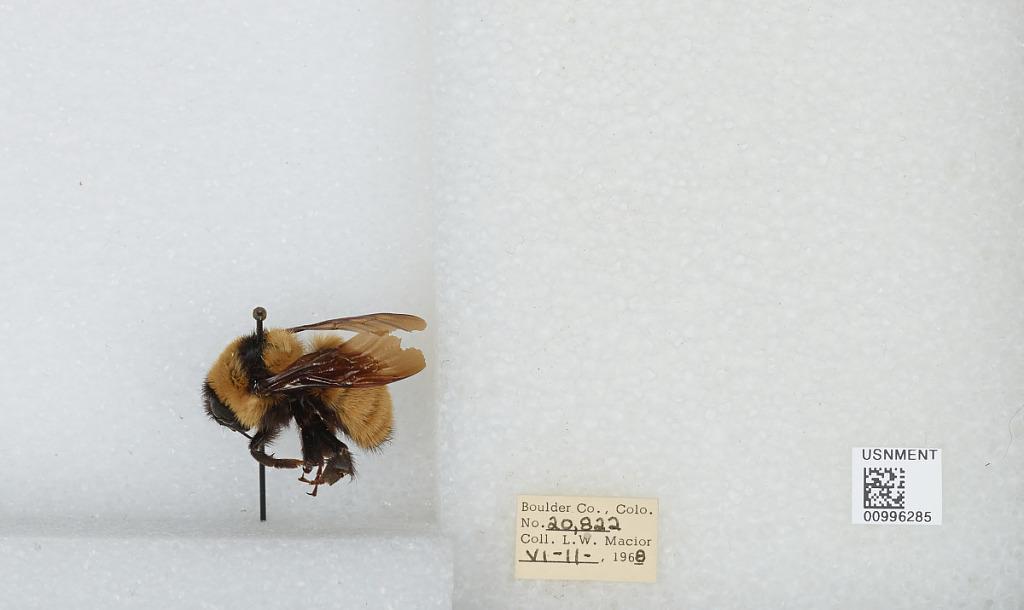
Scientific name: Bombus (Fervidobombus) fervidus fervidus (Fabricius)
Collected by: L. Macior
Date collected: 1968-6-11
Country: United States
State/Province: Colorado
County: Boulder
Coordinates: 40.09, -105.36